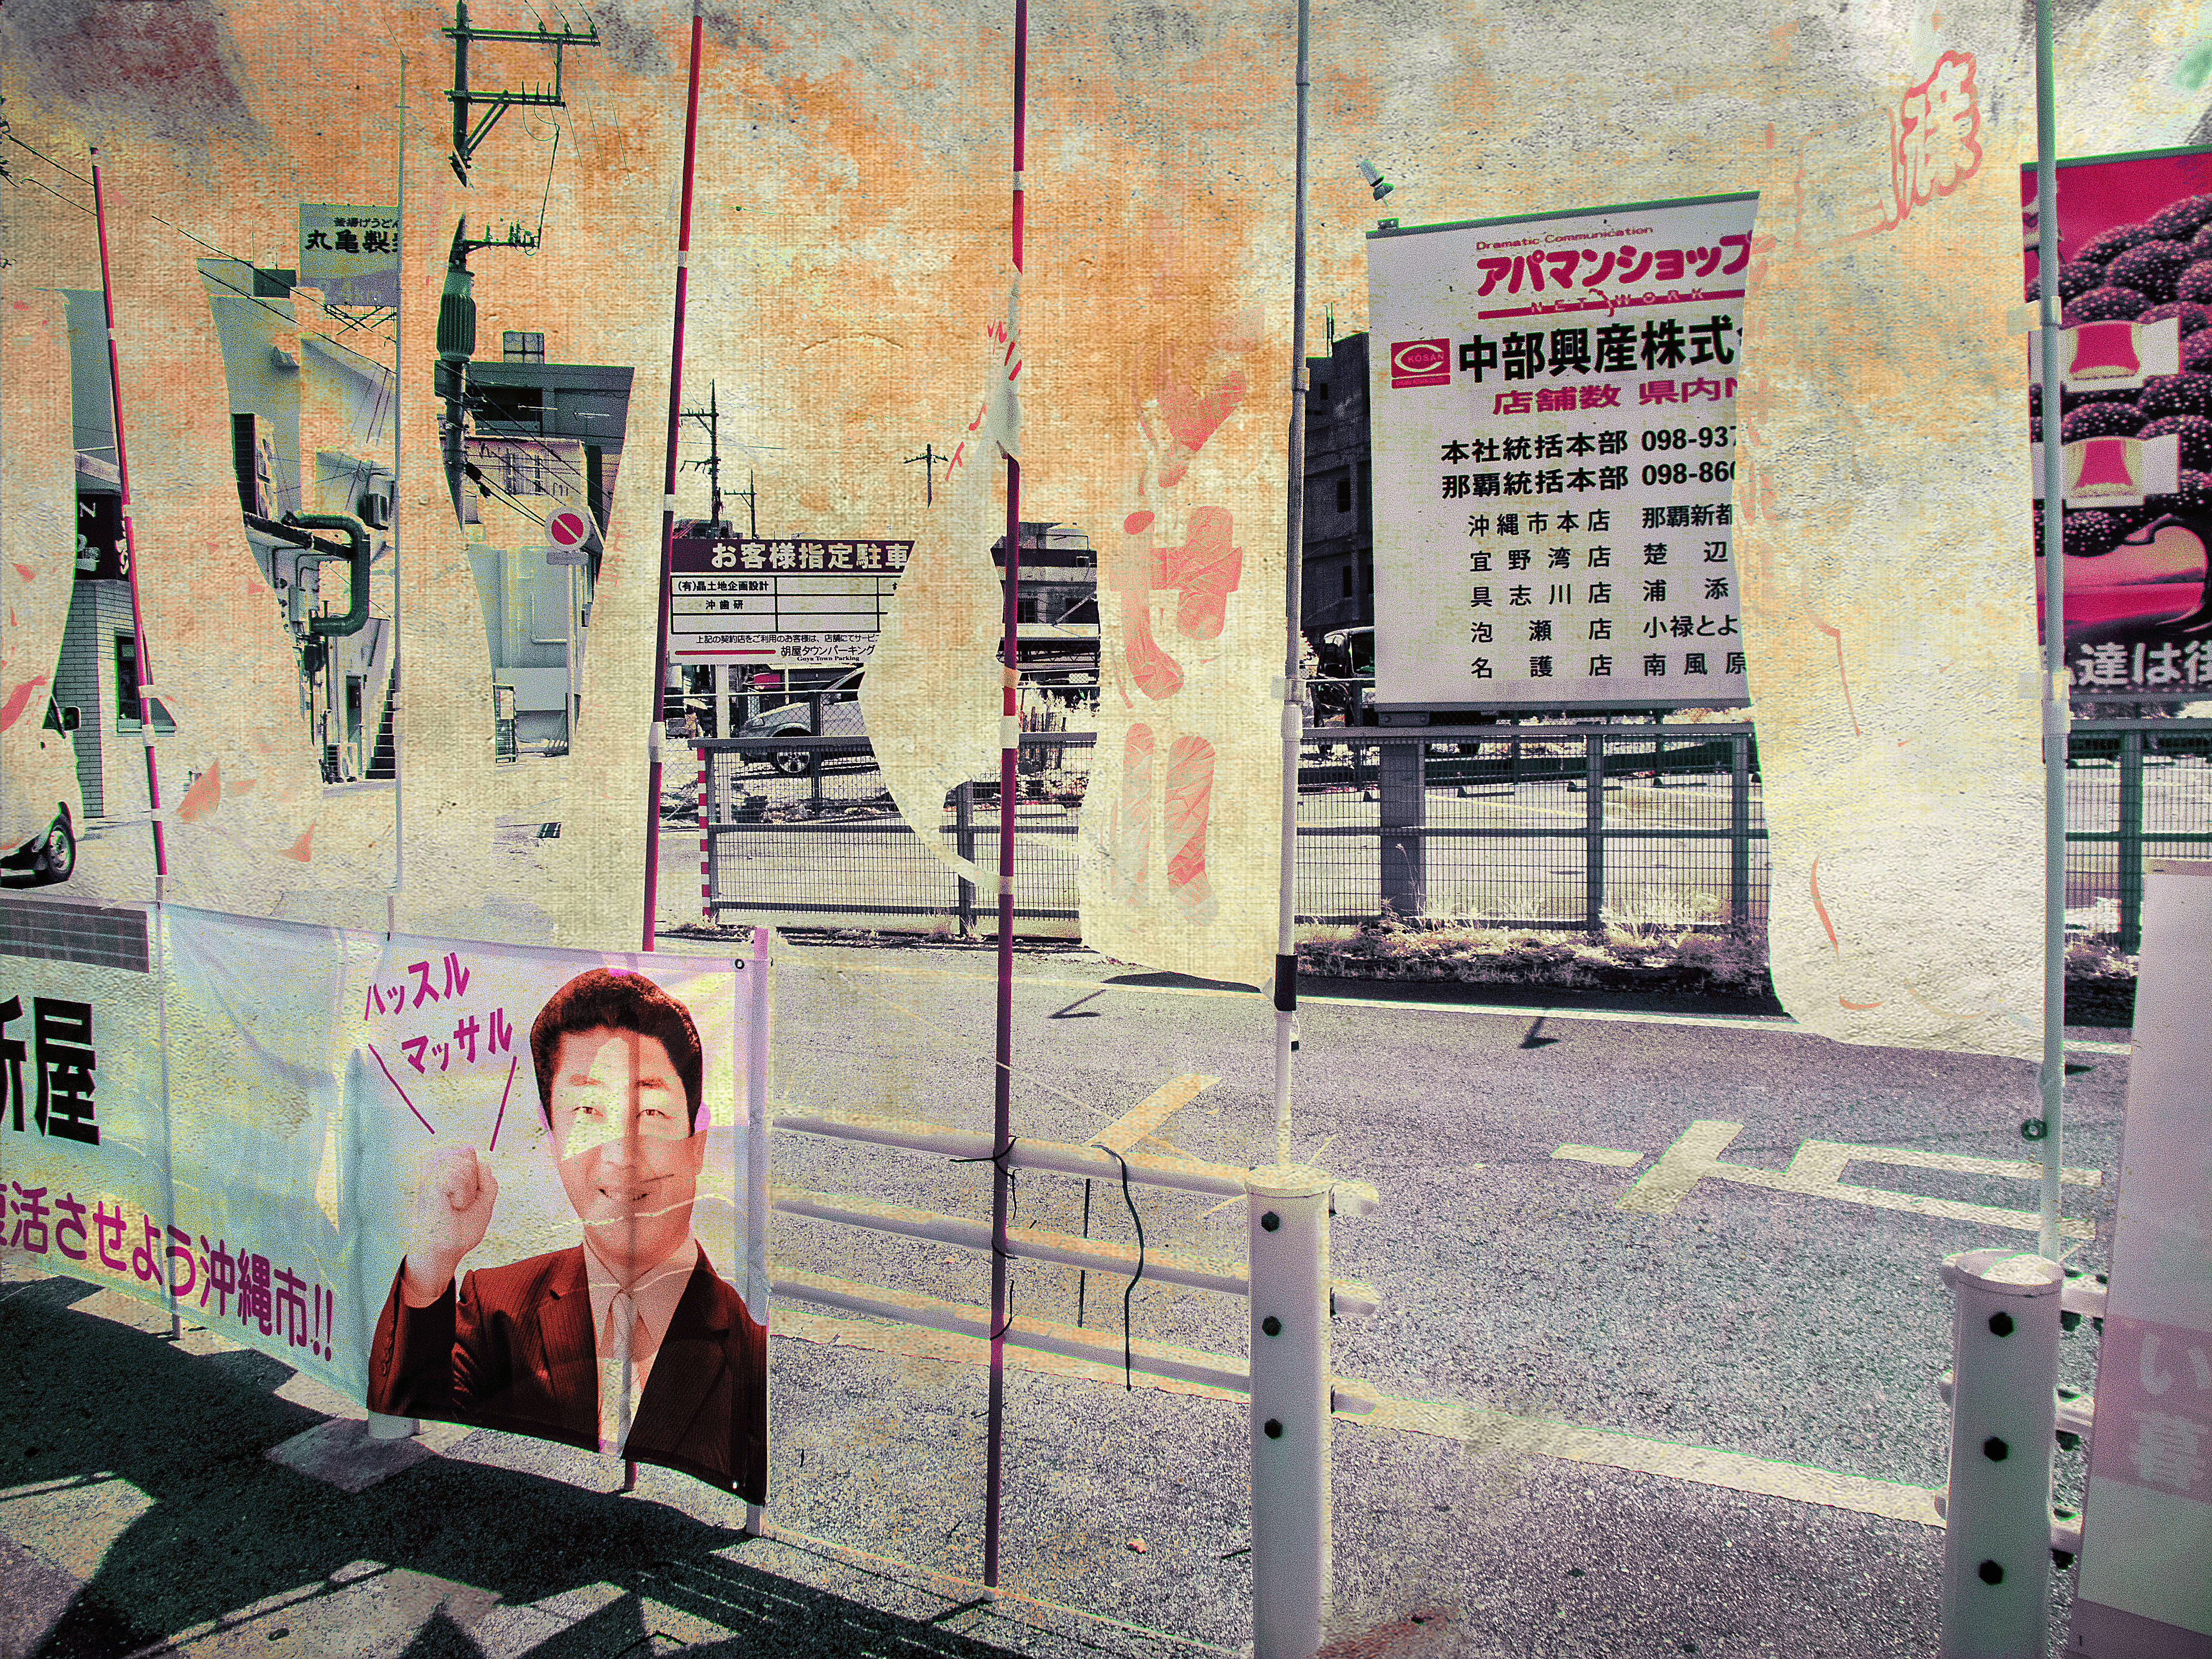
street, wall, color, japan, art, mural, modern art, urban area